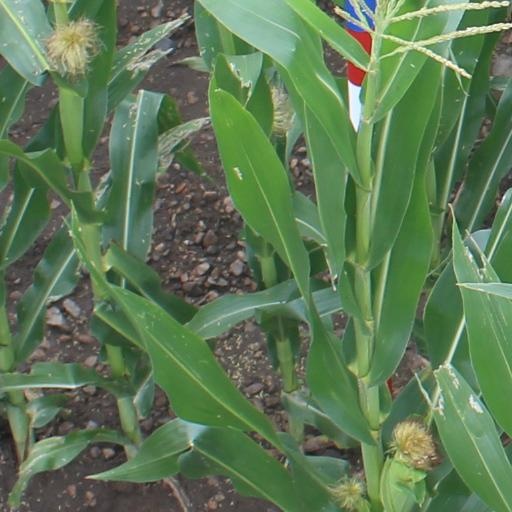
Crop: maize; corn